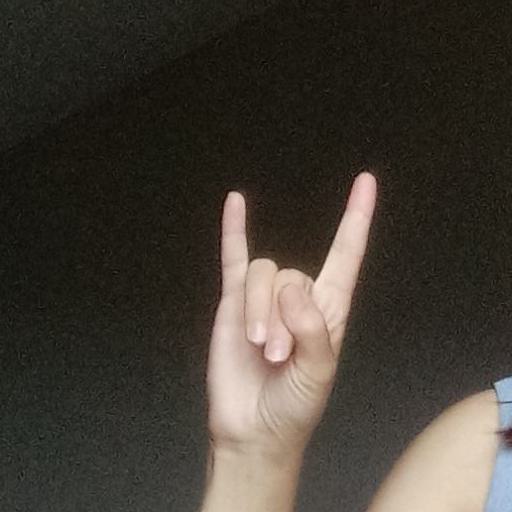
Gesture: rock